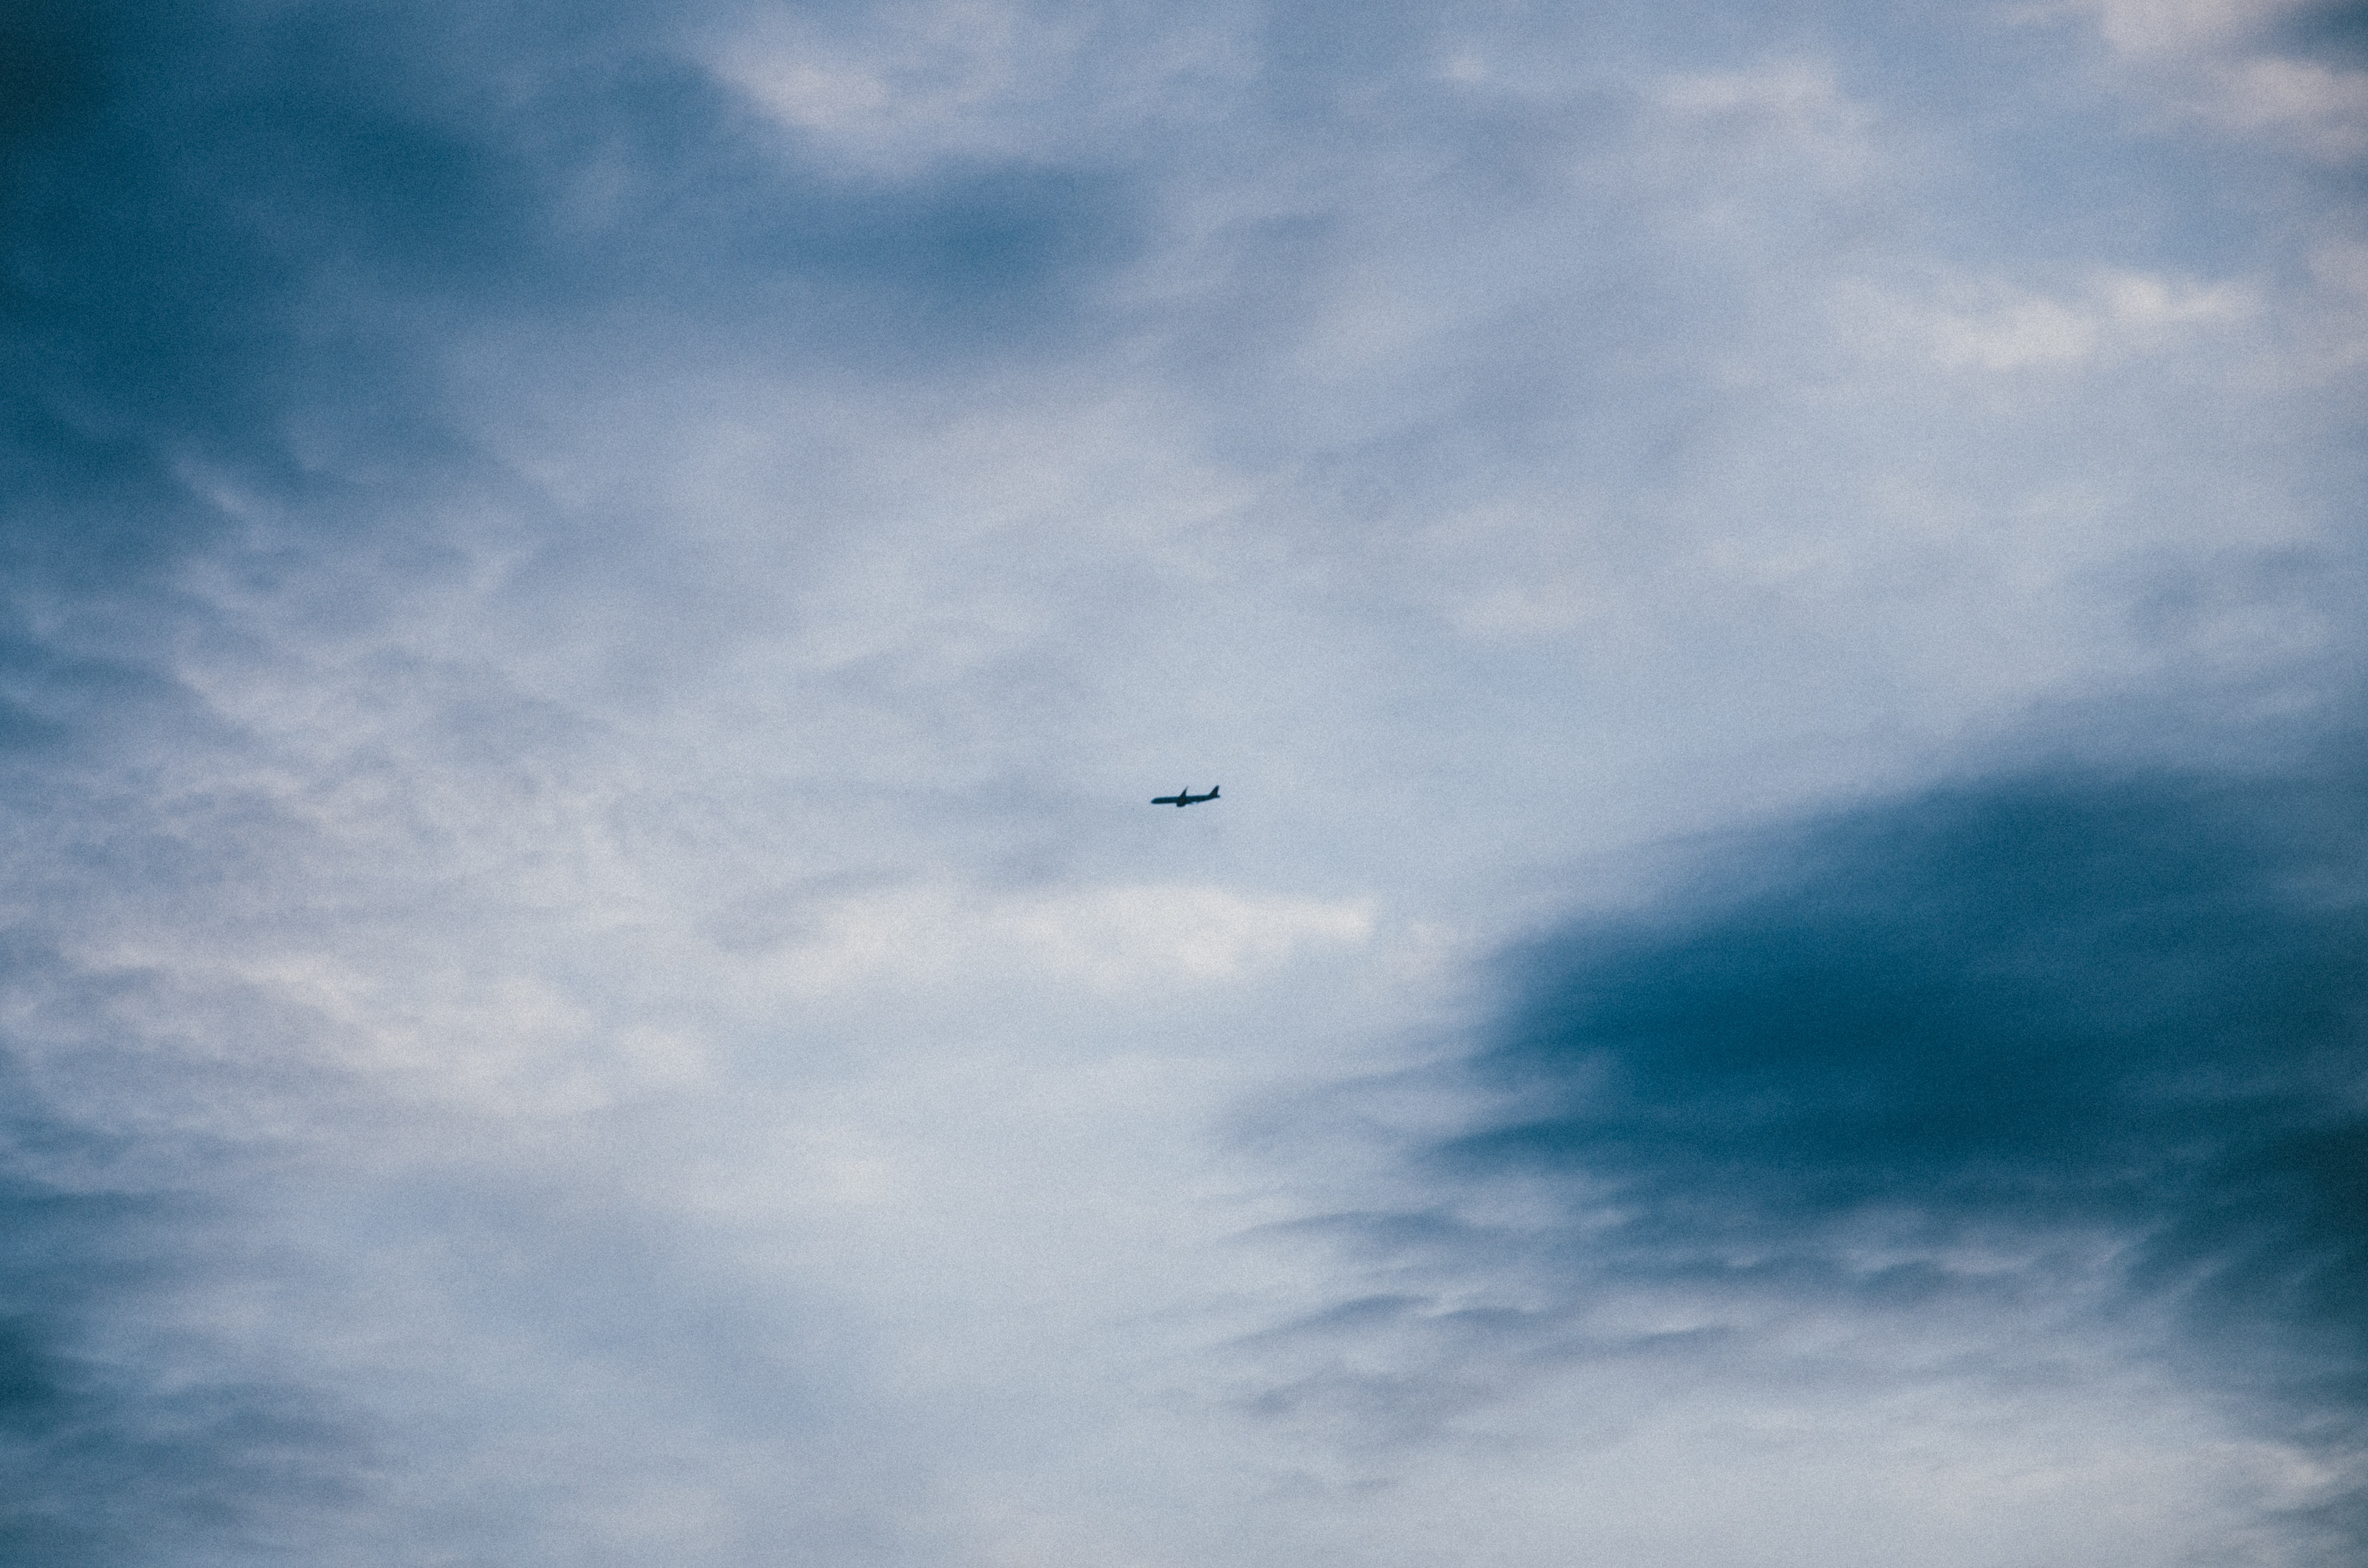
horizon, wing, cloud, sky, atmosphere, airplane, flight, blue, meteorological phenomenon, atmosphere of earth